Duncan Stewart McEachran

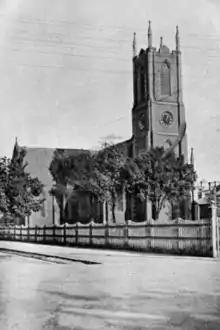
St Andrews Church Melbourne in 1905

He was born in Campbeltown in western Scotland on 27 April 1826 the son of Archibald McEachran and his wife, Ann Campbell. He was educated at Campbeltown Grammar School. He studied for a general degree at Glasgow University from 1840 to 1844 then studied Theology at New College, Edinburgh soon after it opened (1844-1848).